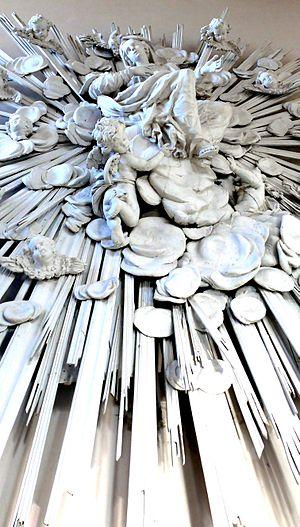
Sculpture de l'Assomption de Marie, attribuée à Nicolas Lecreux (1734-1799 ). Sculpture provenant de l' église de St Marguerite, anciennement abbatiale de St-Médard, pour laquelle elle avait été réalisée. Le 24 mars 2006 l'oeuvre a été installée dans l'église de la Séminaire de Tournai.